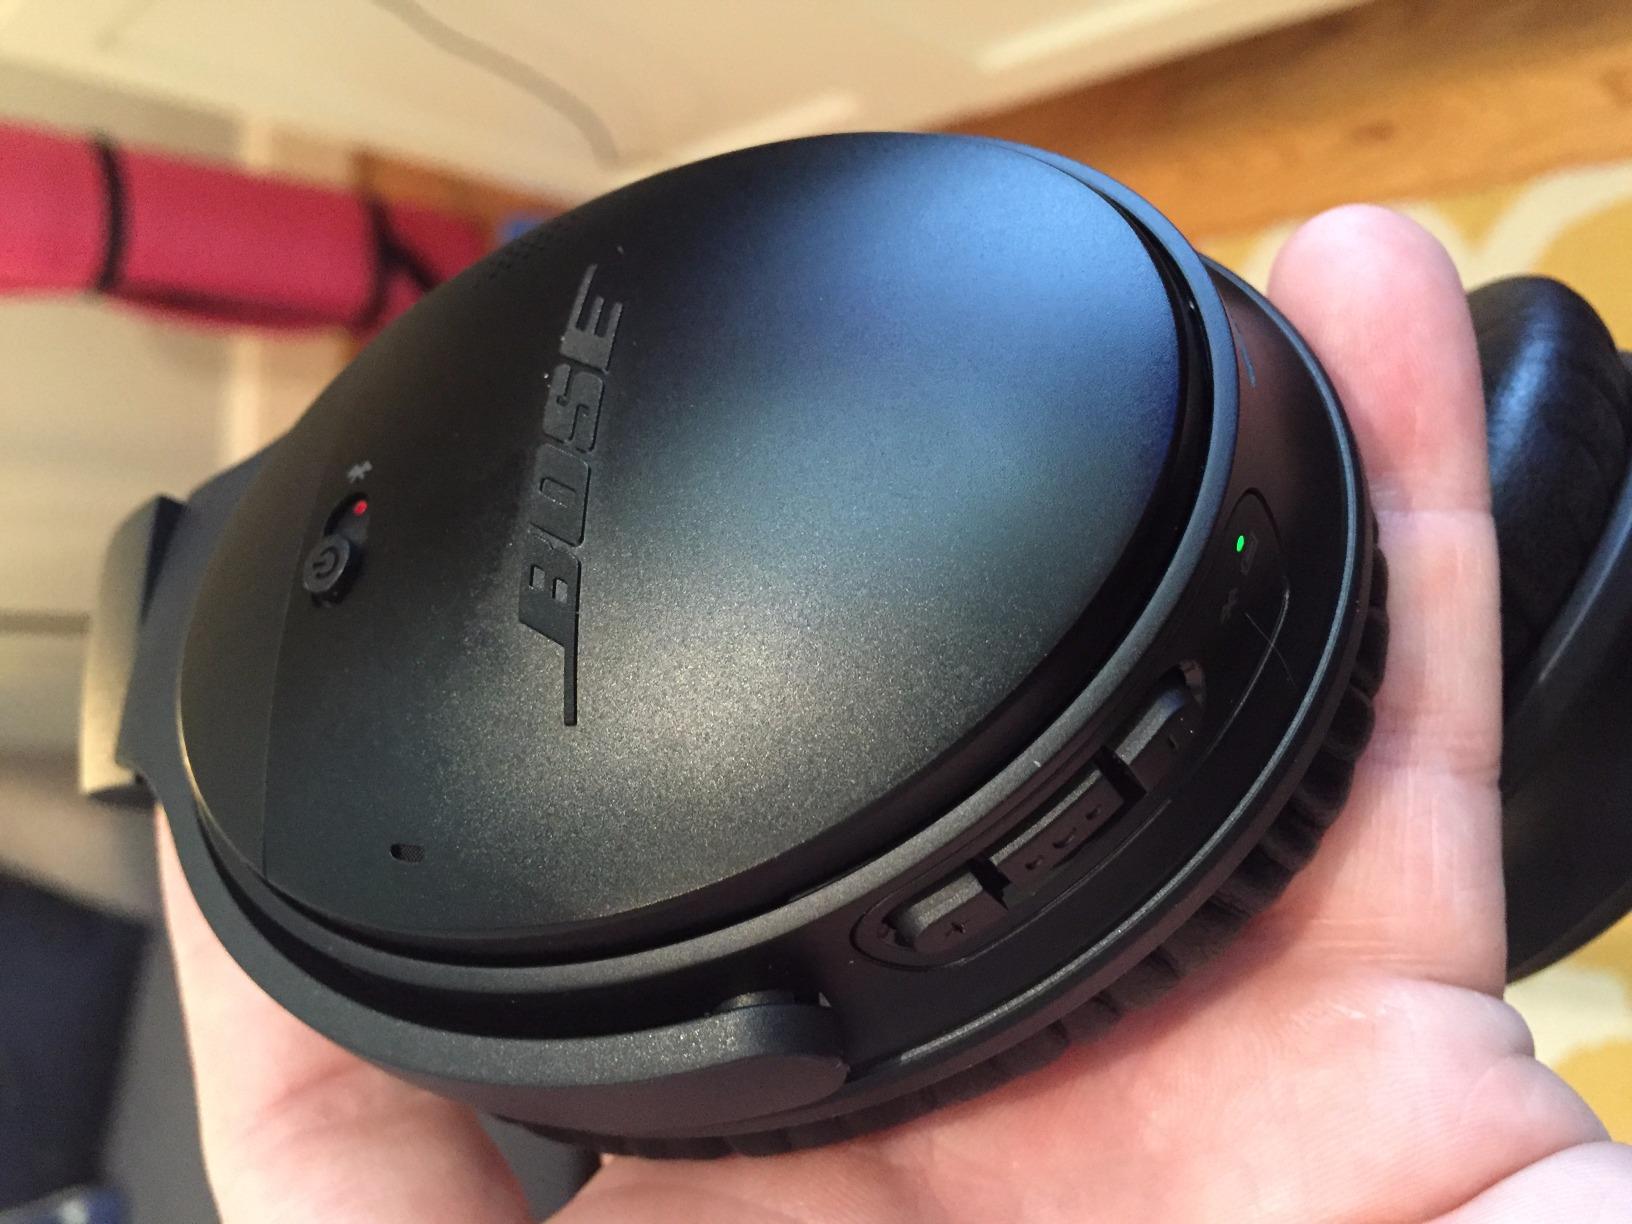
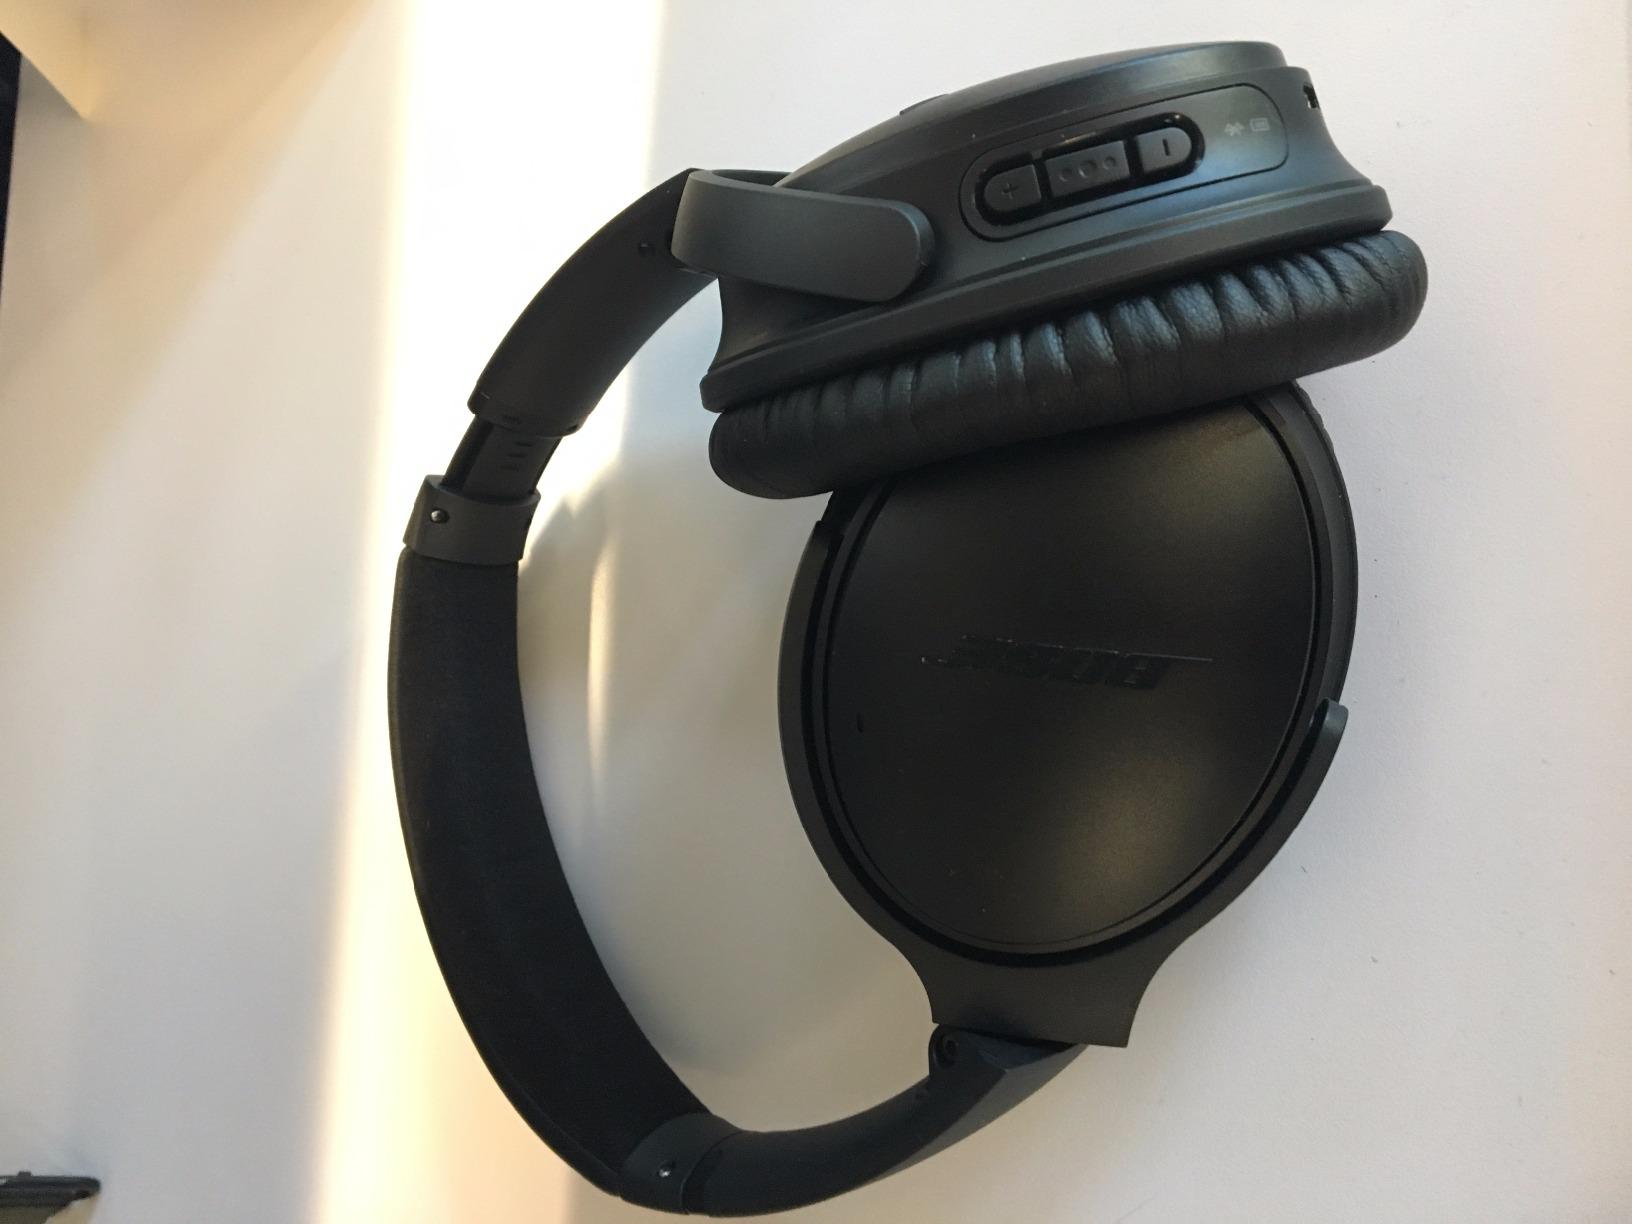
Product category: headphones
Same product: yes